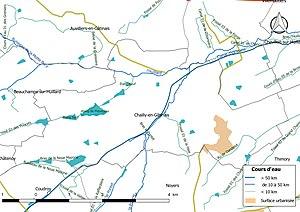
Carte du réseau hydrographique de la commune de fr:Chailly-en-Gâtinais (France).
Chailly-en-Gâtinais est une commune française située dans le département du Loiret, en région Centre-Val de Loire.